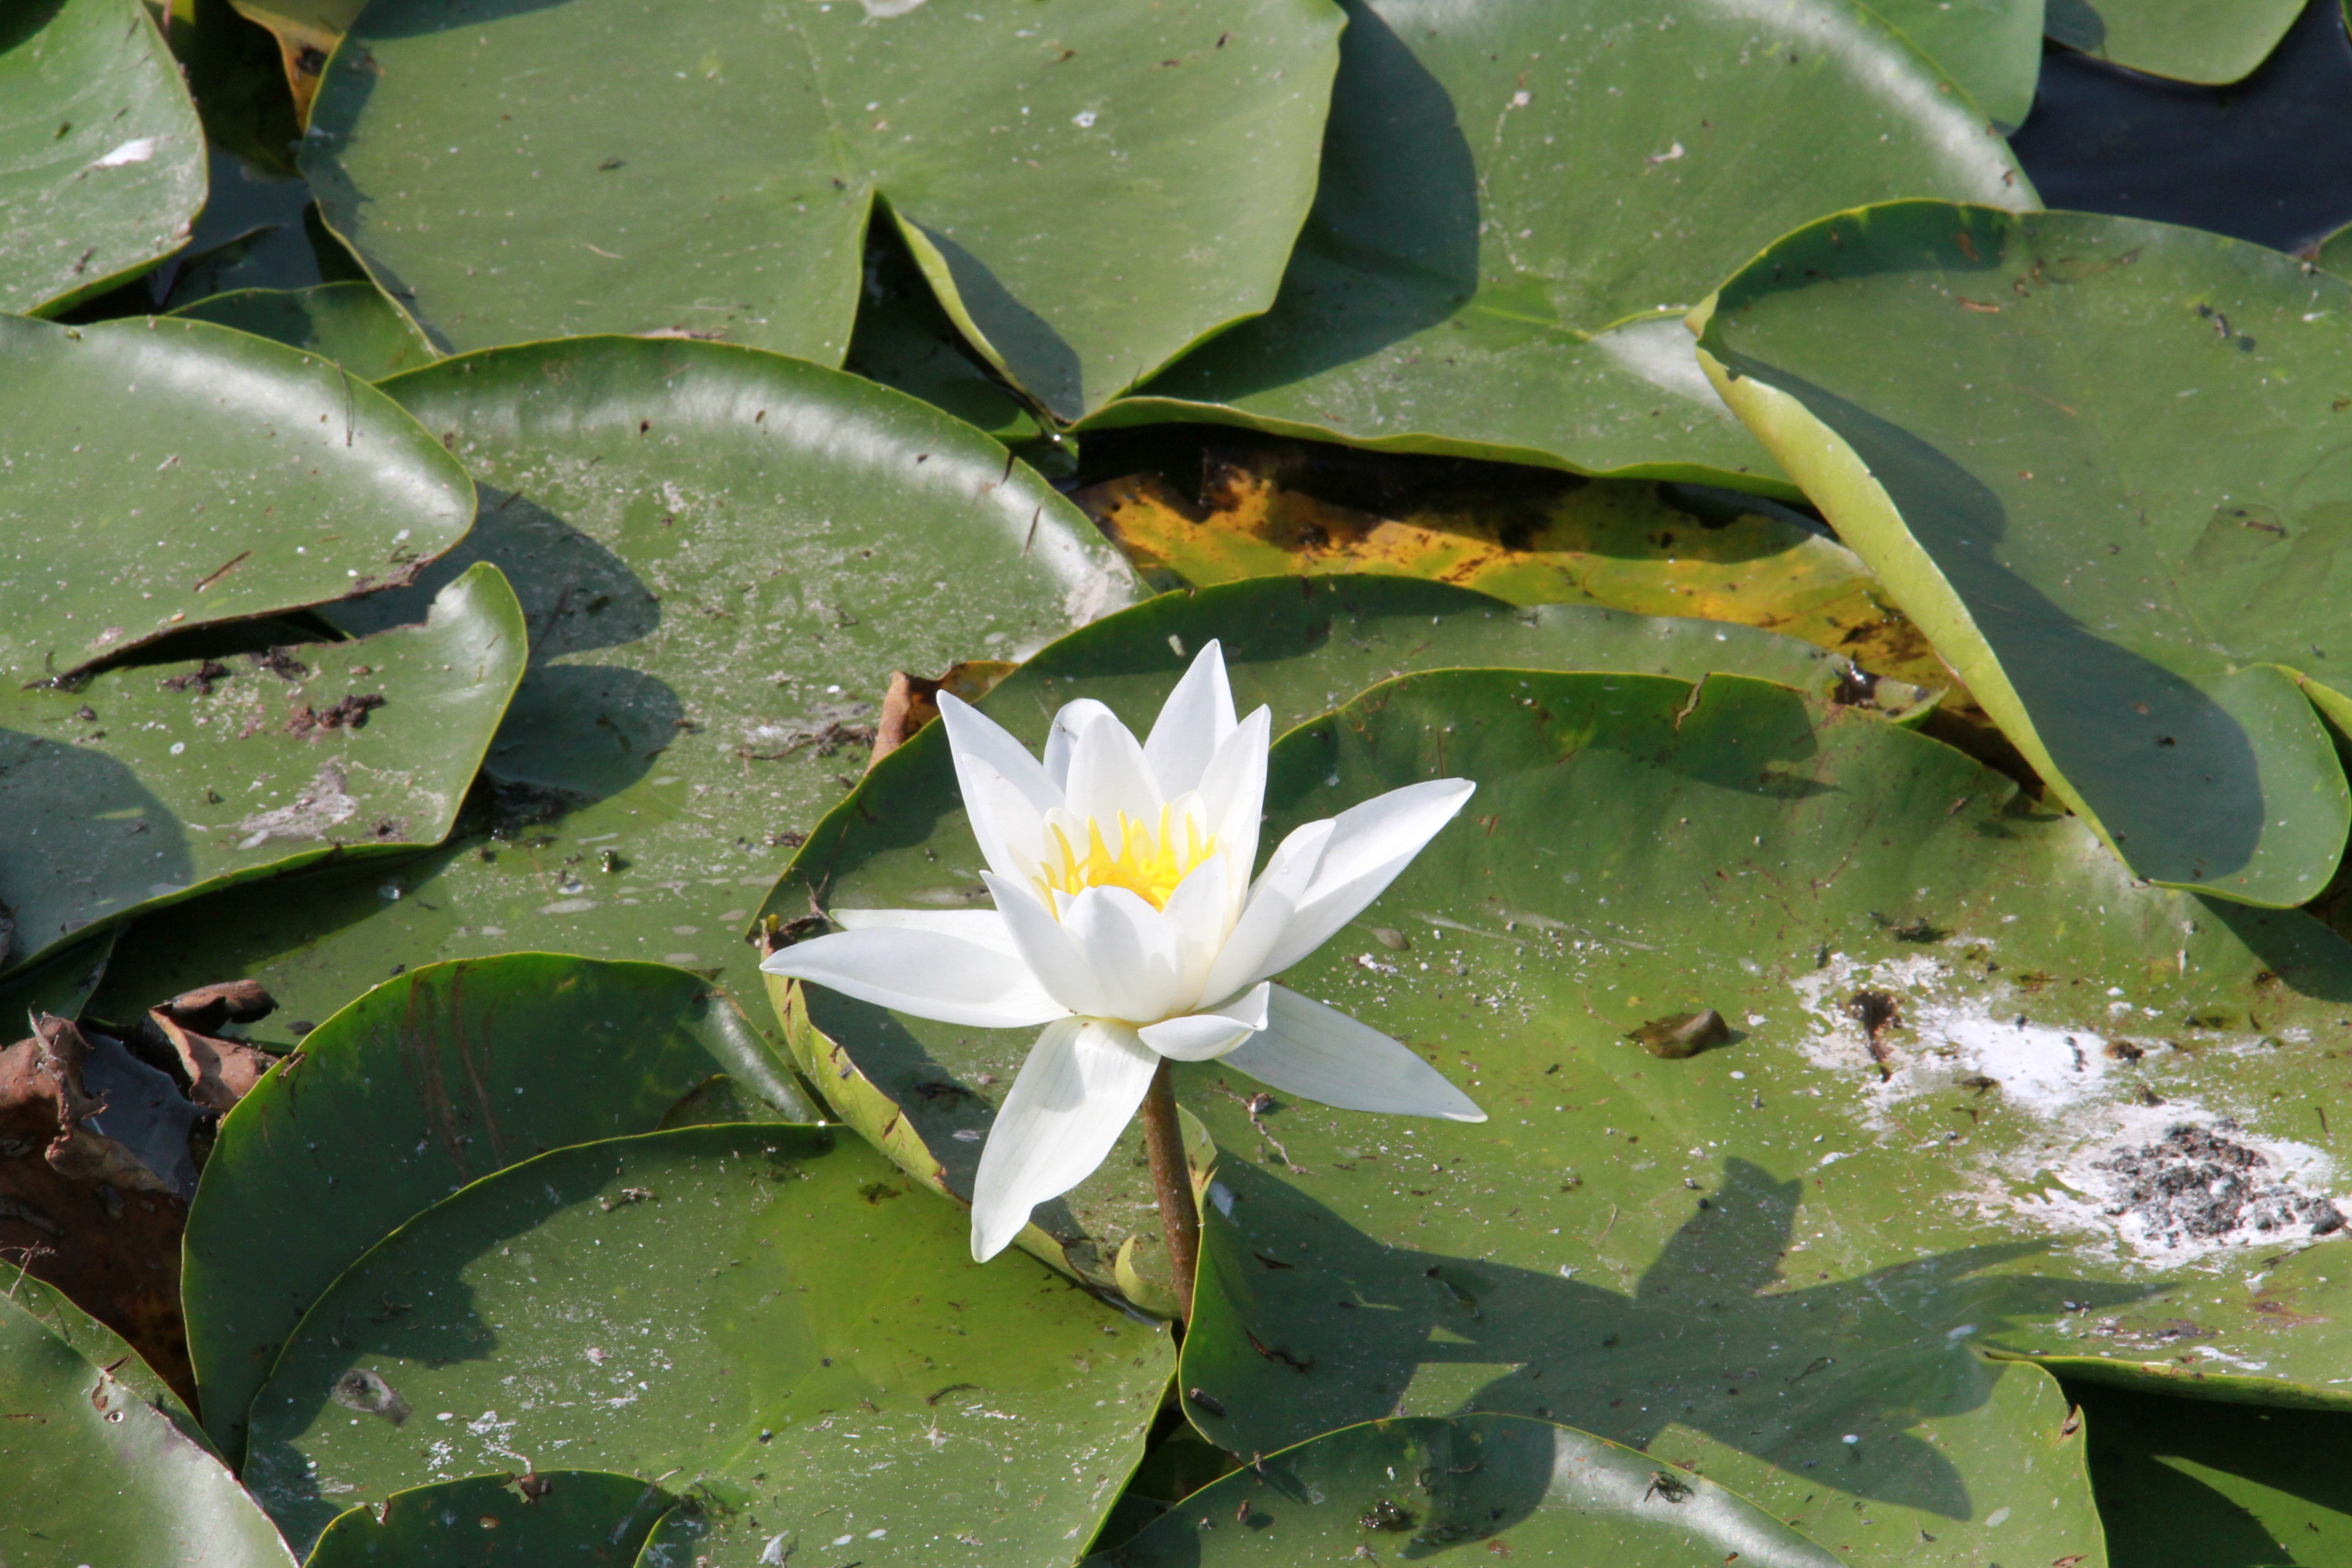
water, nature, plant, leaf, flower, pond, green, botany, garden, aquatic plant, flora, fauna, water lily, flowering plant, land plant